Al Smith (outfielder)

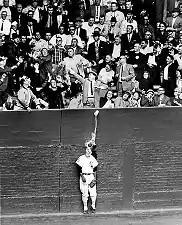
Gora's famous photograph of Smith

It was during the 1959 World Series that Smith would enter baseball journalism history. In Game 2 at Comiskey Park, Smith retreated to the left field wall in pursuit of a long drive hit by Charlie Neal of the Los Angeles Dodgers. As Smith watched the ball sail into the third row seats for a home run, a fan (Melvin Piehl, an executive for a motor-oil company) seated in the first row trying to catch the ball, accidentally tipped over his cup of beer, dousing Smith's head and face. Smith estimated that he signed photographs depicting that moment at least 200,000 times, and without making a cent on it. The photograph was taken by AP Chicago Tribune staff photographer John Raymond Gora, who died in 2003.